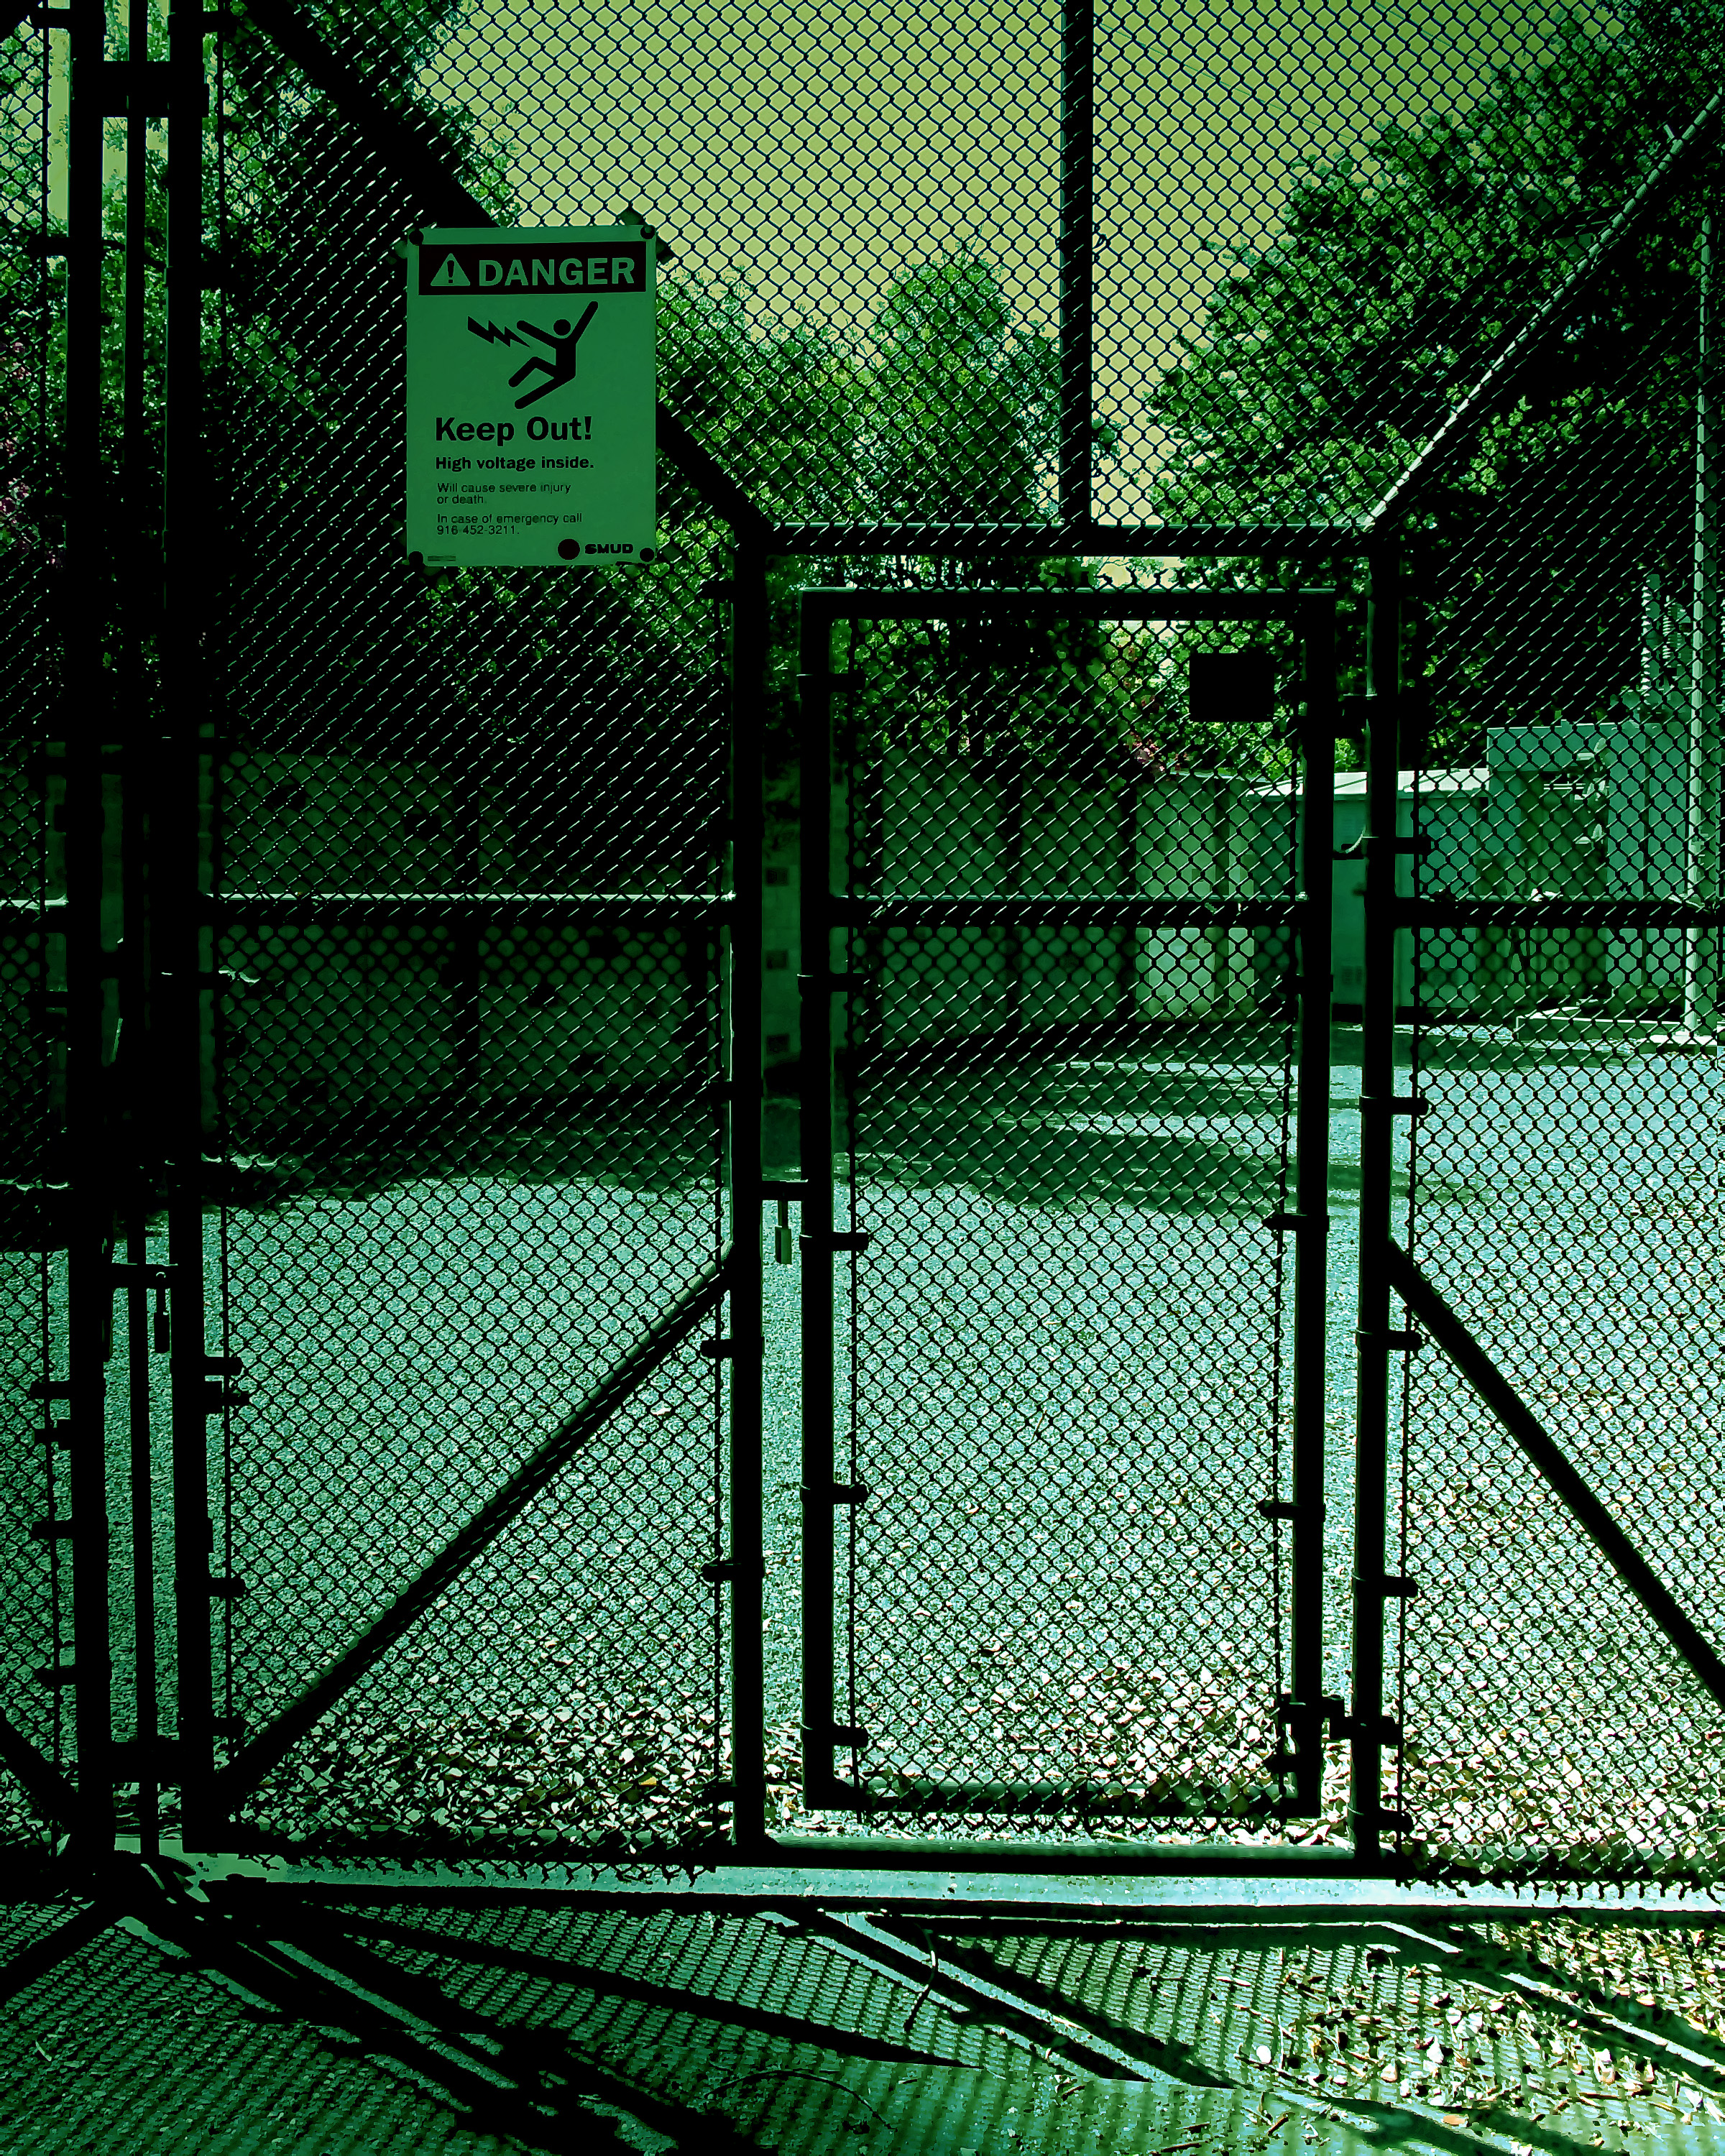
fence, structure, line, green, net, sport venue, outdoor structure, chain link fencing